Tsukubō

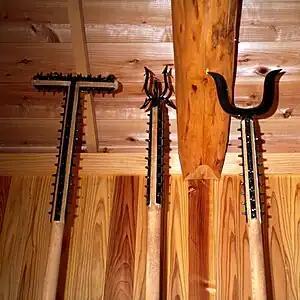
Weapons used for capturing suspected criminals: on the left tsukubō, in the middle sodegarami and on the right sasumata

The (push pole) was a polearm used by the samurai class and their retainers in feudal Japan.